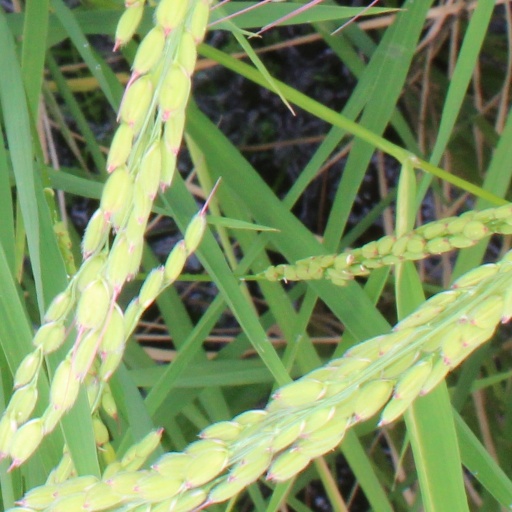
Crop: rice